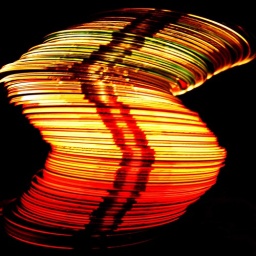
A tower built by an endless number of CD`s, illuminated by candle light.